Merrimack Mill Village Historic District

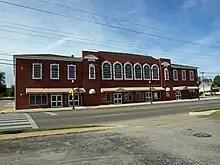
Merrimack Hall served as the mill's store and community center

The mill buildings, completed in 1900 and 1904, were designed by preeminent mill architects Lockwood, Greene & Co. Mill No. 1 was three stories and Mill No. 2 was five stories, both of brick with arched lintels and stone sills. Mill No. 1 had the carding, drawing, and picking areas plus a repair shop on the first floor; weaving on the second floor; and spooling, warping, and spinning on the third.